David Fry (baseball)

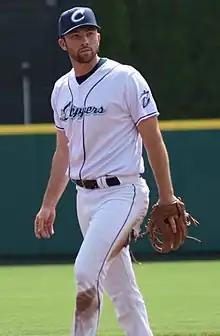
Fry with the Columbus Clippers in 2023

David James Fry (born November 20, 1995) is an American professional baseball designated hitter, catcher and first baseman. for the Cleveland Guardians of Major League Baseball (MLB). He made his MLB debut in 2023. He was named an All-Star in 2024.